Katarina-Sofia

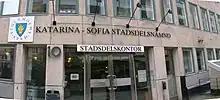
Katarina-Sofia

Katarina-Sofia was a borough ("stadsdelsområde") in central Stockholm, named after the two parishes of Katarina and Sofia. Effective January 1, 2007, the borough merged with the borough of Maria-Gamla Stan to form the Södermalm borough.